John Edward Brownlee

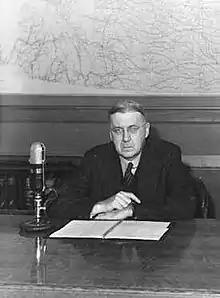
Brownlee in 1944

Brownlee's occasional public comments on political issues still attracted considerable attention. He spoke to the 1944 UFA convention on post-war reconstruction, and expressed pessimism about Canada's economic prospects. He advocated a policy of full employment, and emphasized that jobs had to be meaningful rather than "put[ting] men to work building roads like coolies in China when machines can do it better". He criticized the government-imposed wartime ceiling on wheat prices, of $1.25 per bushel, as forcing farmers to shoulder an unfair burden of a national crisis, as they had during the depression.